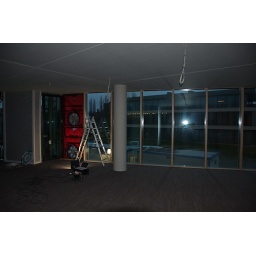
Foto's van een geslaagde Blowerdoortest uitgevoerd in een kantoorgebouw opgetrokken door Strabach.